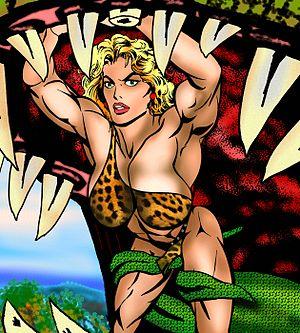
Lowbrow, ou « lowbrow art », est un mouvement d'art pictural apparu à Los Angeles en Californie, à la fin des années 1970.